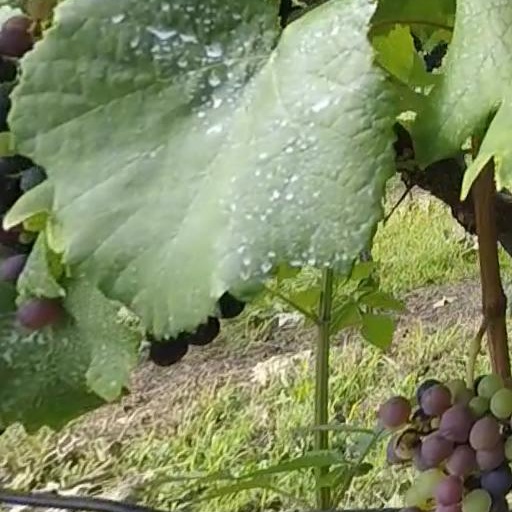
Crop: grape